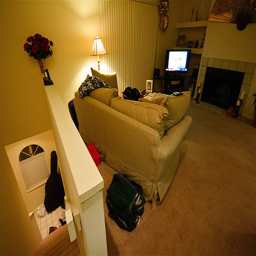
A living room has a gold sofa and fireplace.
this is a living room with a couch next to a staircase
A couch, a lamp, and a TV in an upstairs room.
A couch that is sitting in front of a television.
A living room with a fireplace, couch and television.